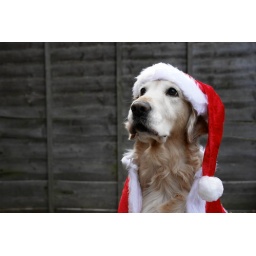
Watching Santa flying over our house with all his reindeers